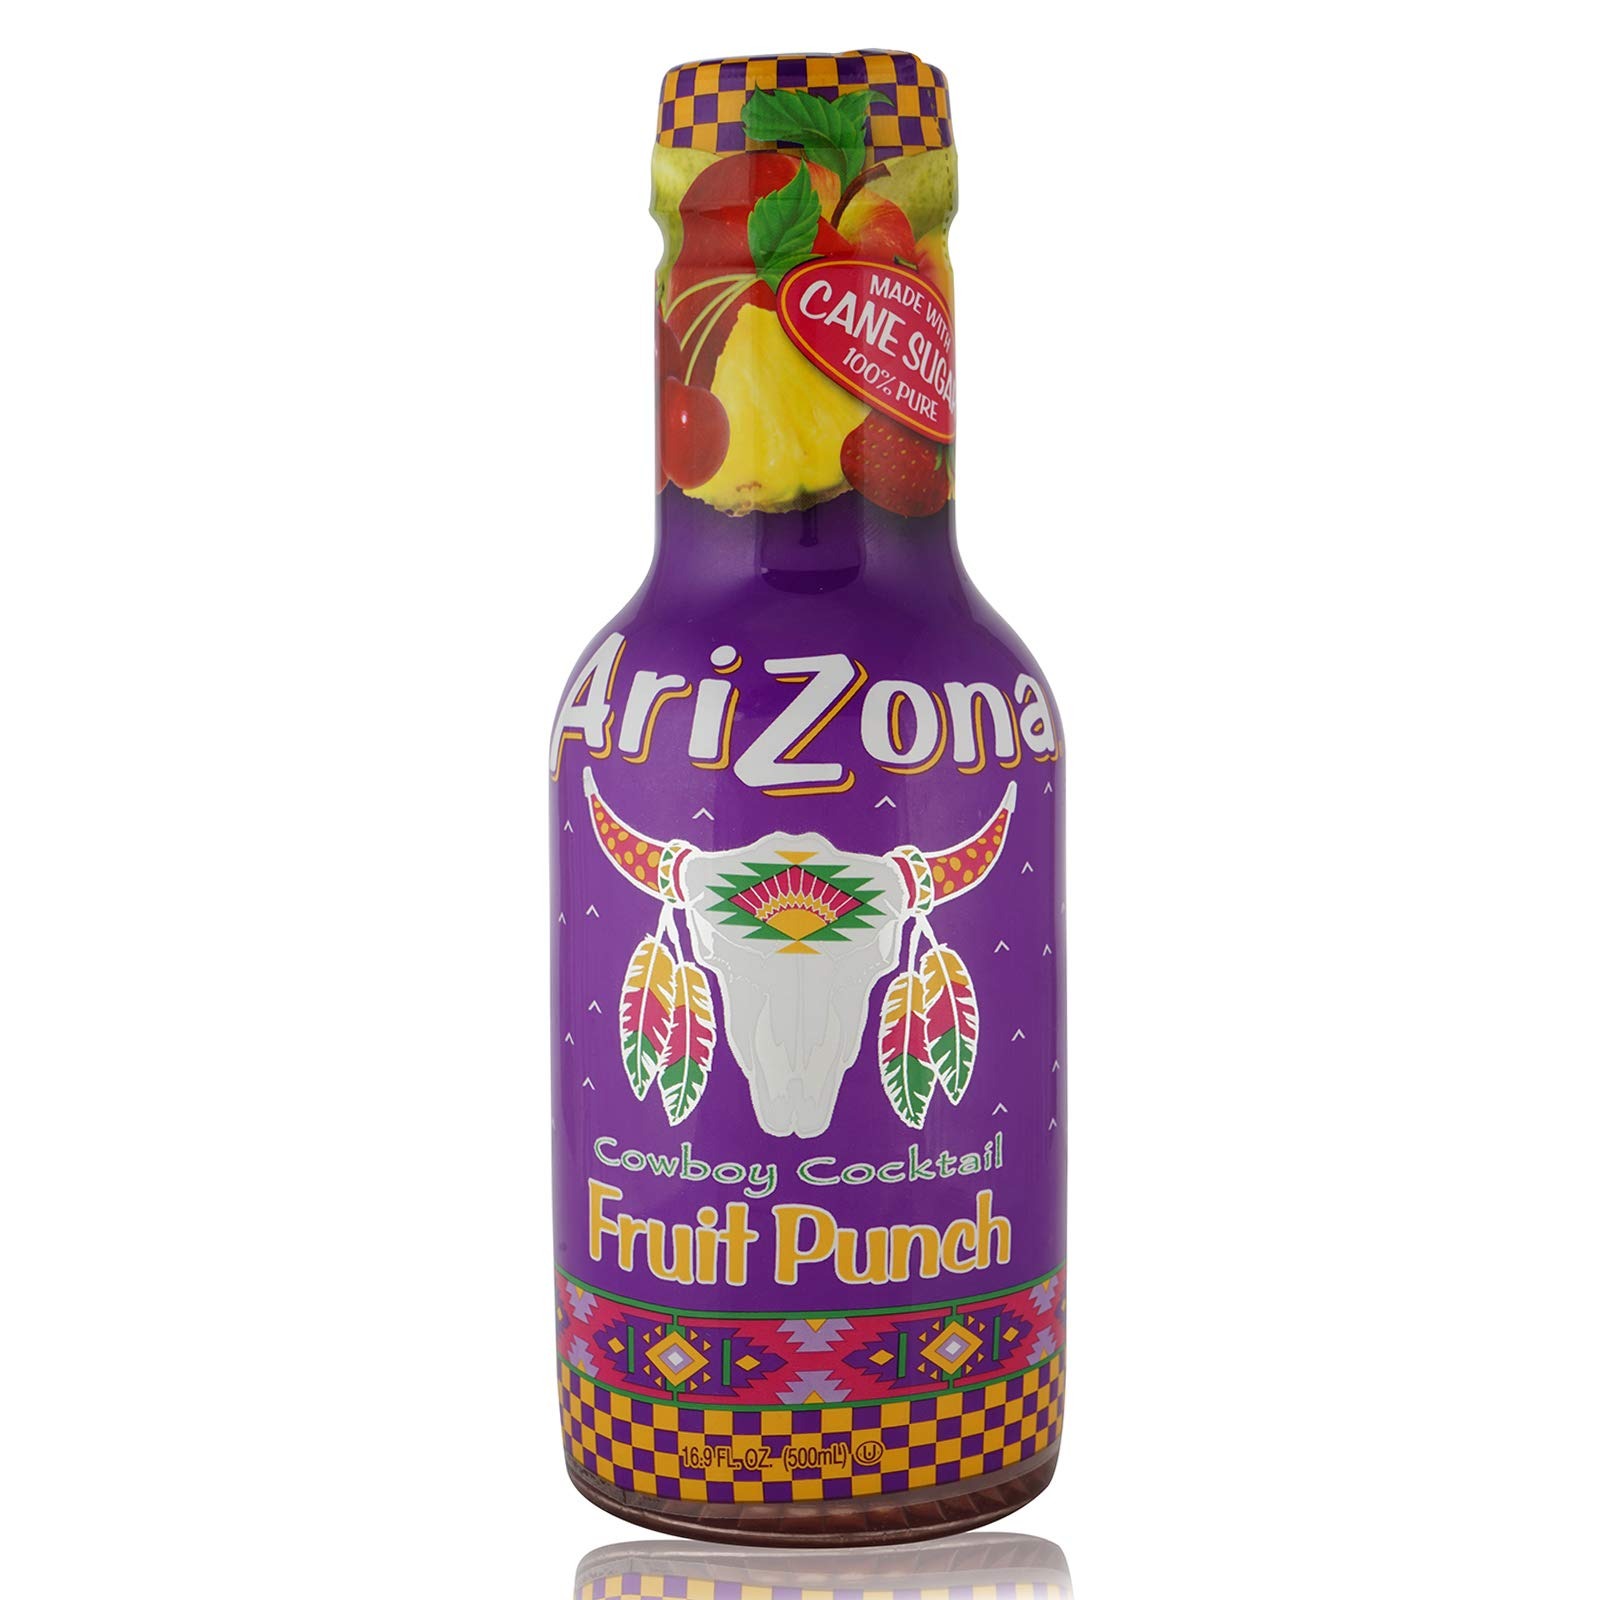
Item Name: Arizona Fruit Punch (16.9oz)
Product Description: Description Who said fruit punch is just for kids? AriZona Fruit Punch takes a slightly more sophisticated approach to this classic. Our juice blend is 100% natural, fortified with Vitamin C and is made without preservatives or artificial colors. Made with cane sugar. Made with Cane Sugar All Natural Flavors Made with Real Fruit Juice No Artificial Ingredients Kosher Ingredients FILTERED WATER, PEAR JUICE FROM CONCENTRATE, SUGAR, MANGO PUREE, APPLE JUICE FROM CONCENTRATE, CITRIC ACID, PINEAPPLE JUICE FROM CONCENTRATE, NATURAL FLAVORS, VEGETABLE JUICE FOR COLOR, STRAWBERRY JUICE FROM CONCENTRATE, ASCORBIC ACID (VITAMIN C), CHERRY JUICE FROM CONCENTRATE, GUM ACACIA, ESTER GUM
Value: 16.9
Unit: fluid ounce(s)

Price: 0.99